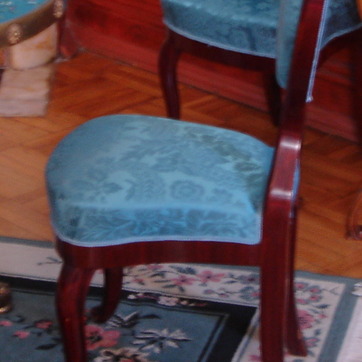
Material: fabric